Pos Malaysia

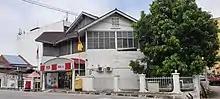
The Kajang town Post Office in June 2021, located near Stadium Kajang at the heart of the town.

A Malayan Postage Union was established in 1907 that instituted universal postage rates for the Federated Malay States, the Straits Settlements, and Johor. Kedah, Kelantan, and Terengganu joined in 1909 when they transferred from Thailand to British protection.